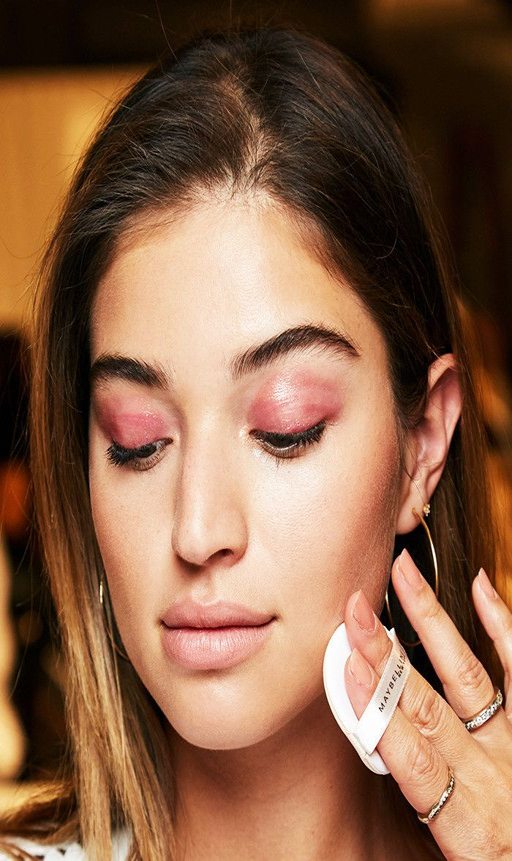
we explain all the biggest beauty trends .